List of colonial governors of the Marshall Islands

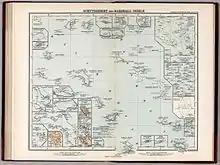
German map of the protectorate ("Schutzgebiet") of the Marshall Islands, 1897.

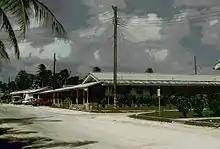
Marshall Islands District Administration (Distad) Office, 1978.

This article lists the colonial governors of the Marshall Islands, from the establishment of the German colonial presence during the 1885 Carolines Question (as part of German New Guinea), through the American capture of the islands during World War II, until the official establishment of the autonomous Government of the Marshall Islands in 1979 (within the American-administered TTPI).